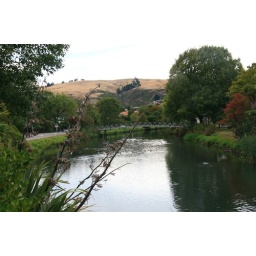
Over the bridge by the church. Looking down the Heathcote river